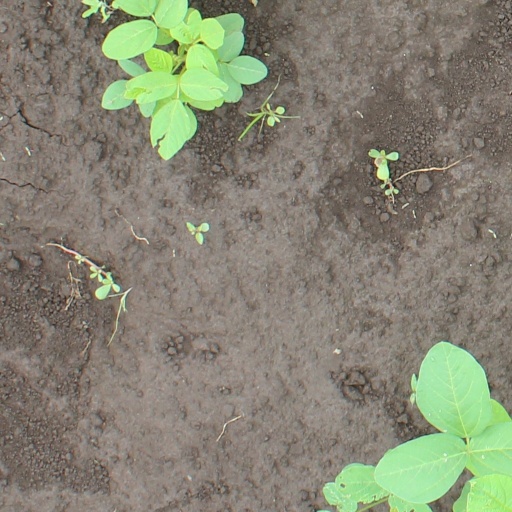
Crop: soybean